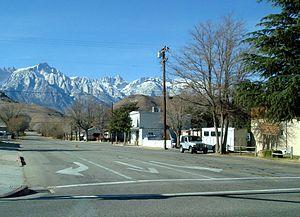
Lone Pine est un census-designated place dans le comté d'Inyo en Californie. Situé à 26 kilomètres au sud-est d'Independence et à une altitude de 1 136 m, le village comptait 2 035 habitants au recensement de 2010 contre 1 655 en 2000. Le village est situé dans la vallée de l'Owens, près des Alabama Hills. L'hôpital local, l'hôpital Southern Inyo, offre des services de secours d'urgence.